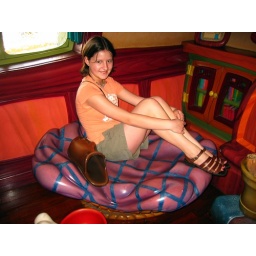
On Pluto's bed in Mickey's house